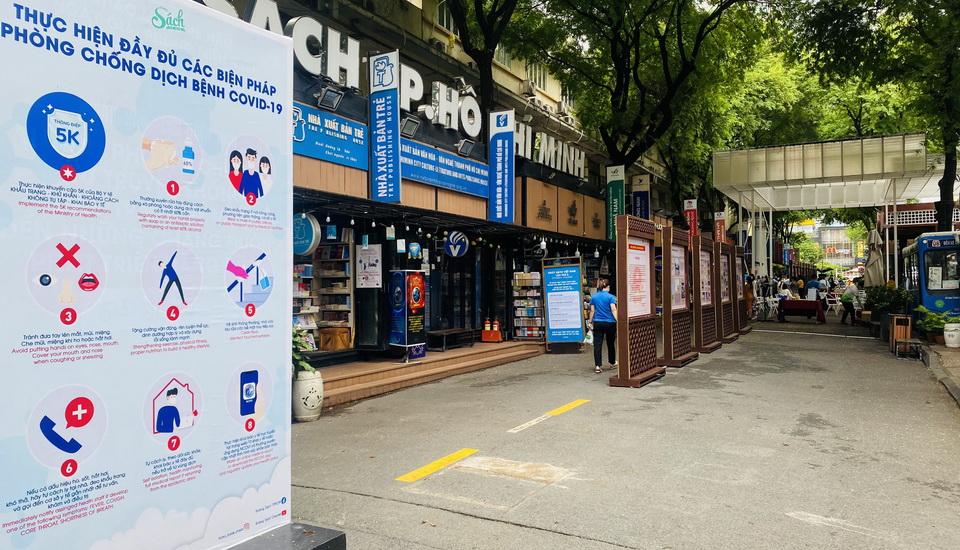
có một tấm áp phích xuất hiện ở trước nhà sách